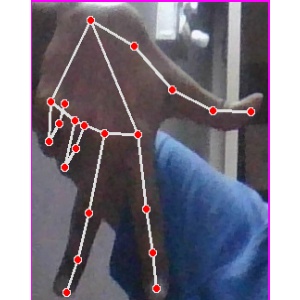
अक्षर: ग